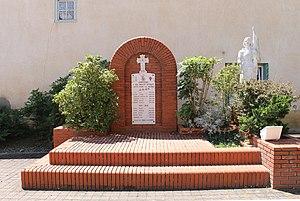
Monument aux morts de Campuzan (Hautes-Pyrénées)
Campuzan est une commune française située dans le département des Hautes-Pyrénées, en région Occitanie.